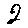
Label: 2